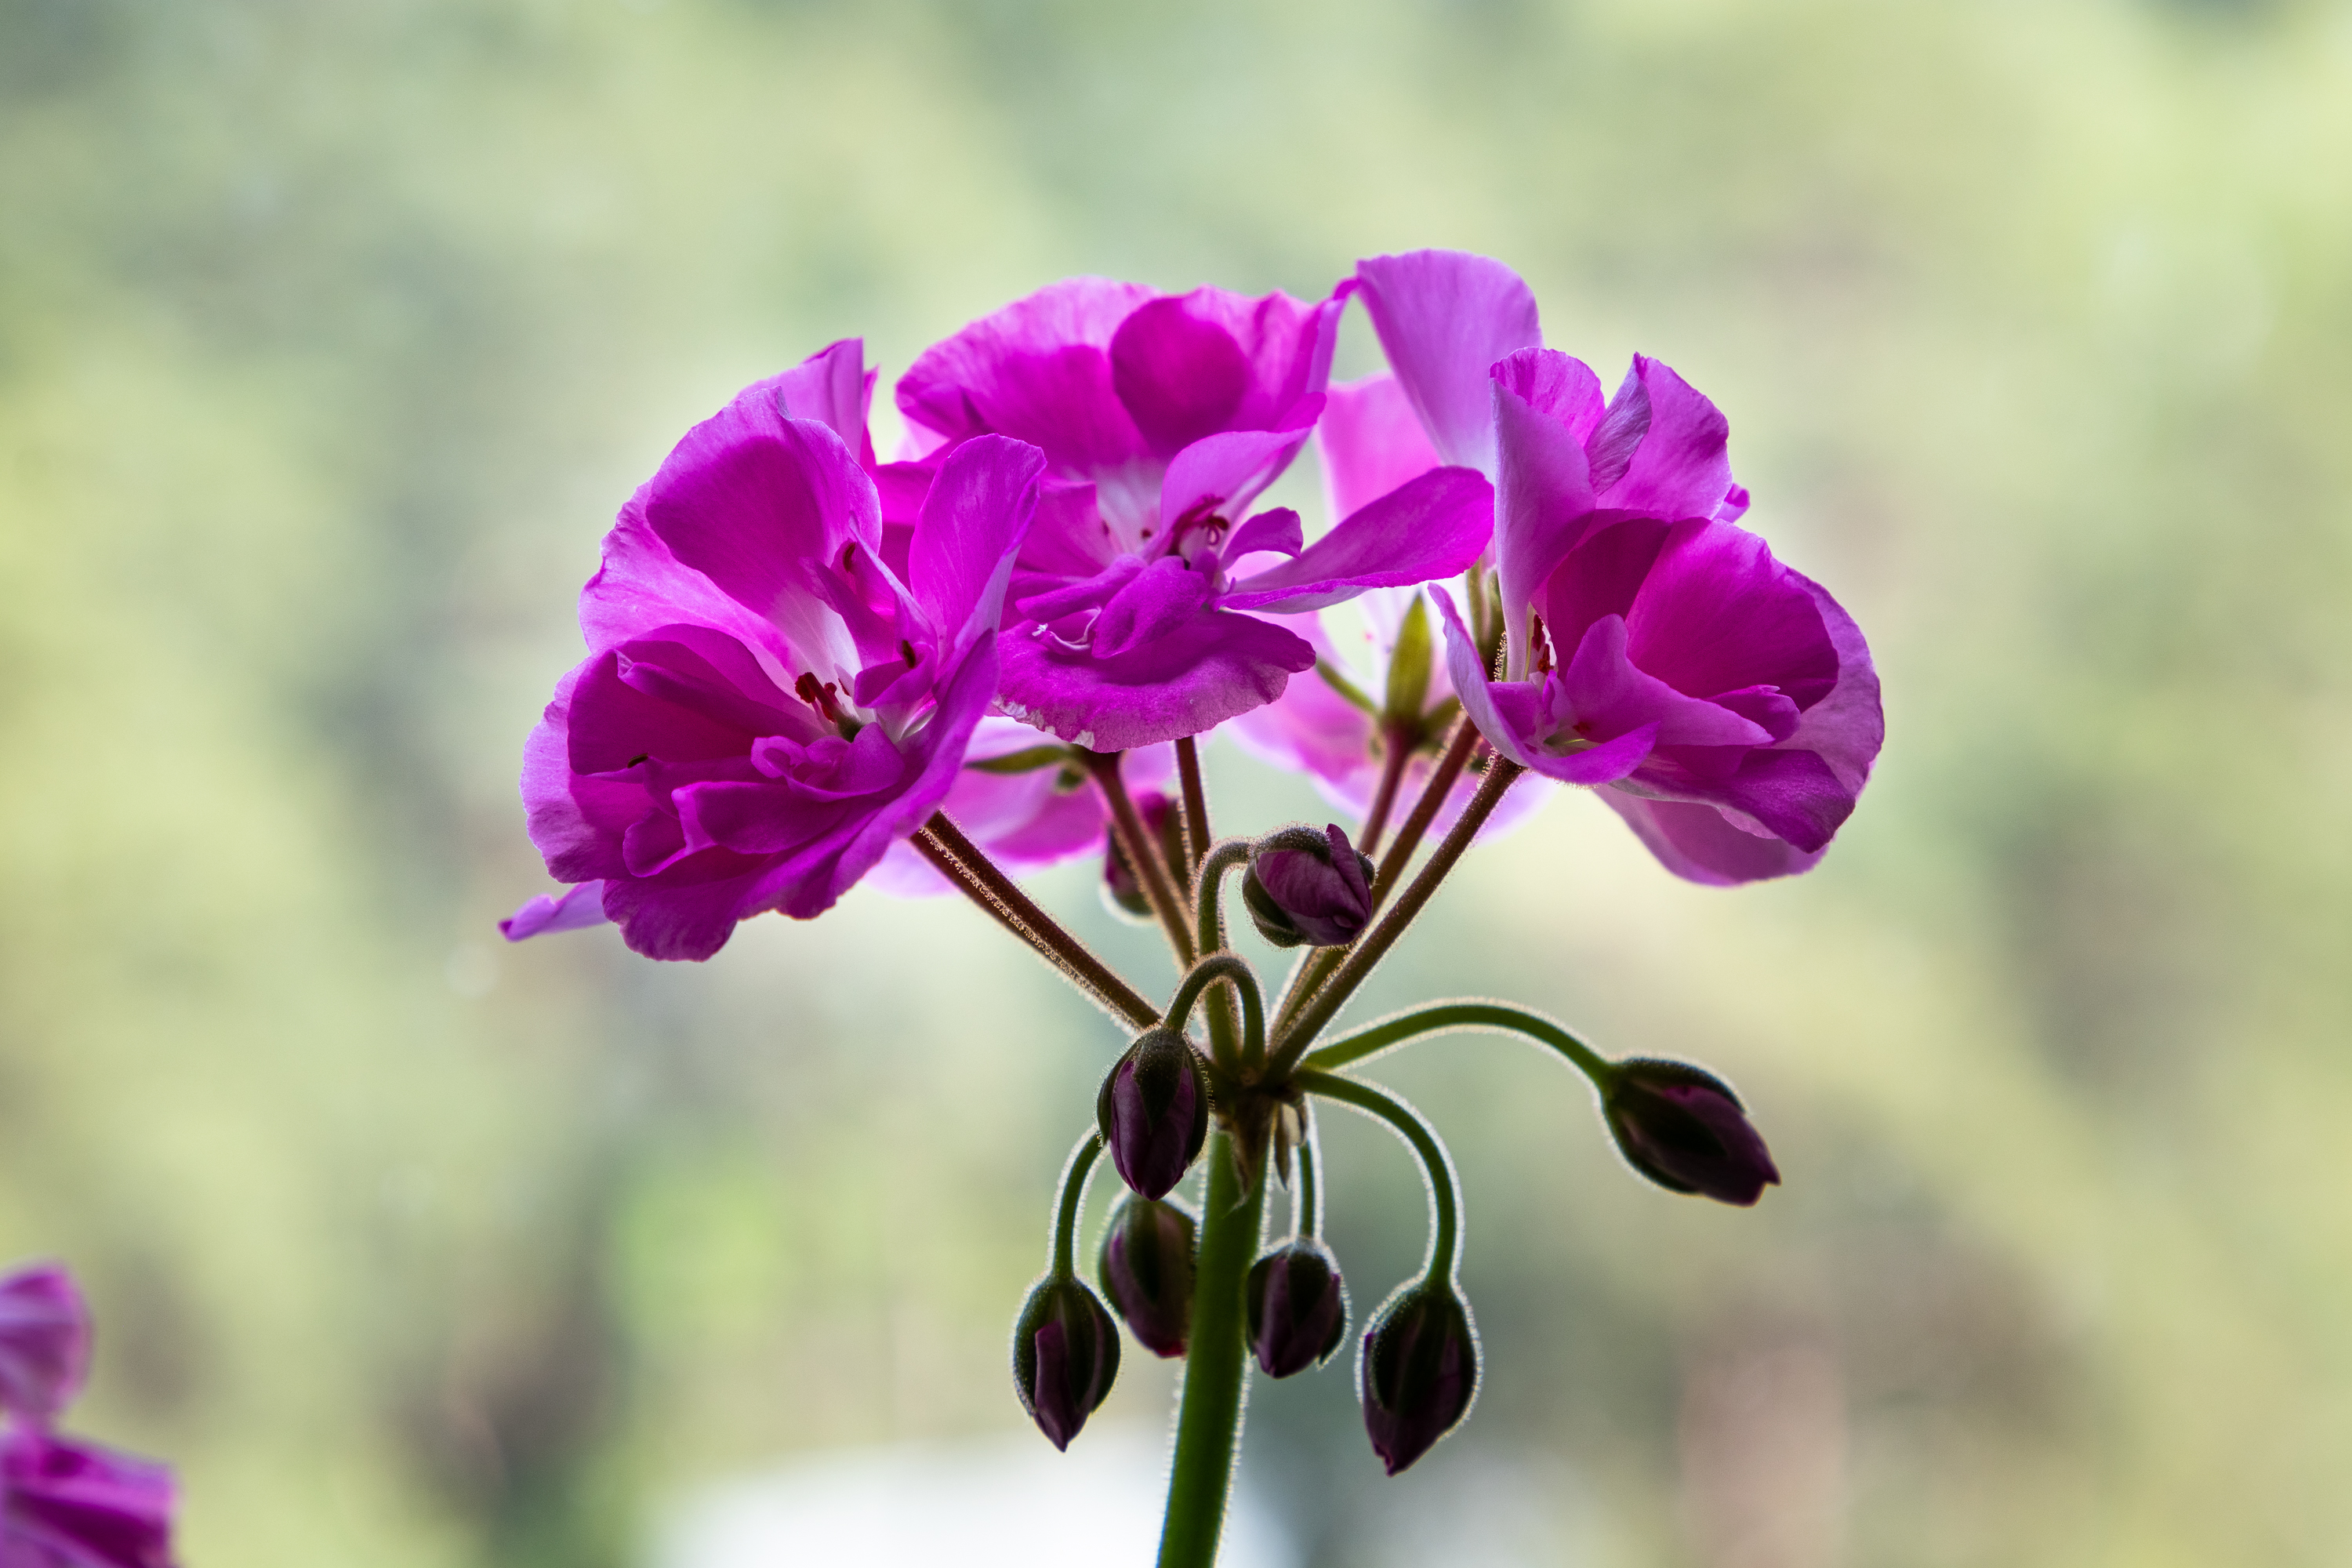
geranium, flower, petals, flower garden, nature, summer, garden, flowers, village, plants, bloom, plant, purple, petal, terrestrial plant, pink, violet, magenta, automotive wheel system, annual plant, blossom, flowering plant, sweet peas, moth orchid, perennial plant, Pedicel, wildflower, macro photography, plant stem, herbaceous plant, still life, violet family, still life photography, orchid, cattleya, cornales, floristry, impatiens